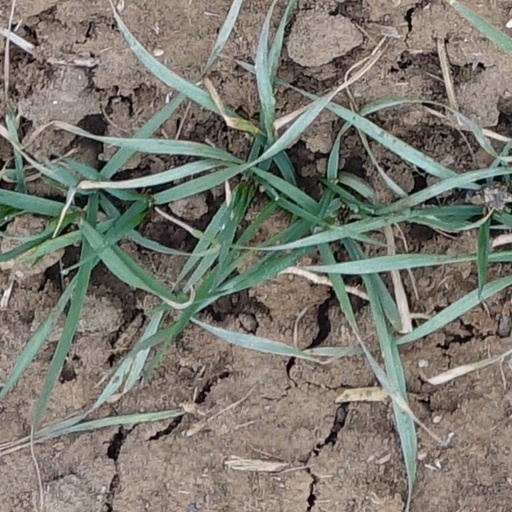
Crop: wheat